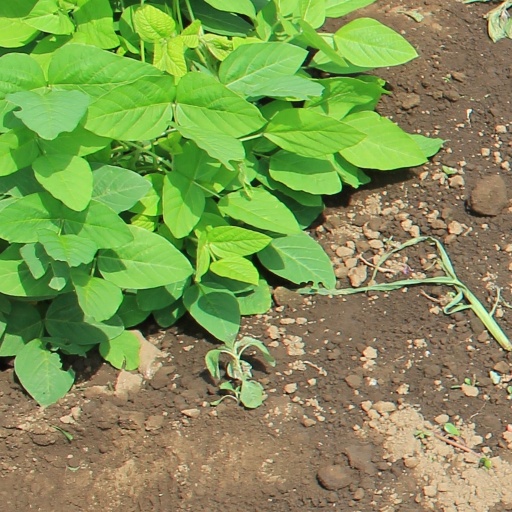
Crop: soybean